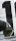
Number: 1